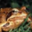
Label: frog